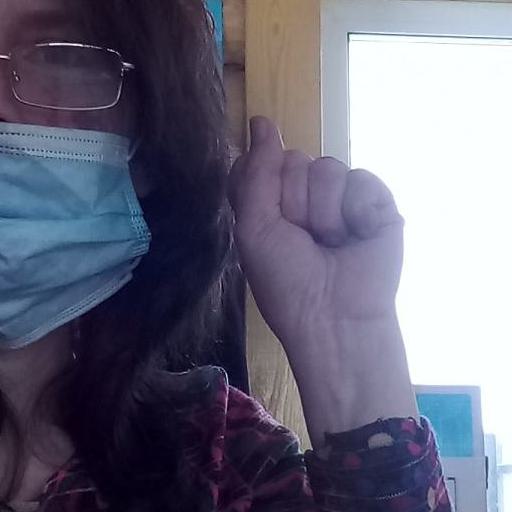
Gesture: fist